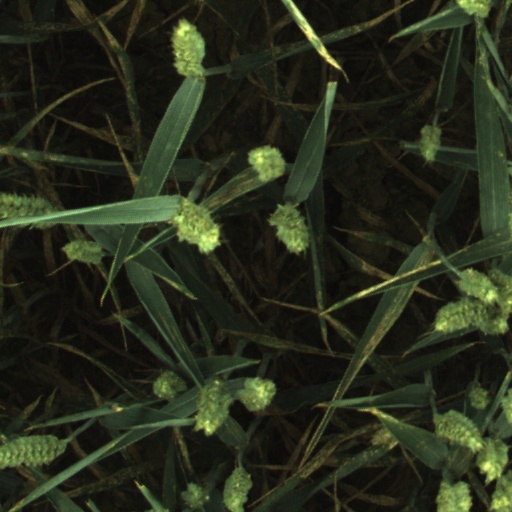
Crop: wheat